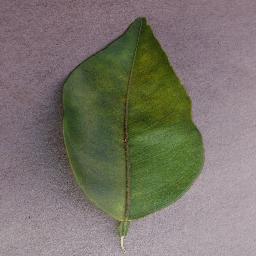
Label: Orange___Haunglongbing_(Citrus_greening)